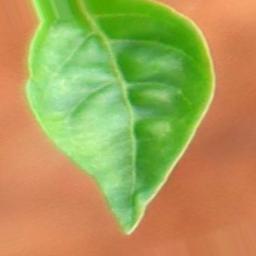
Label: healthy